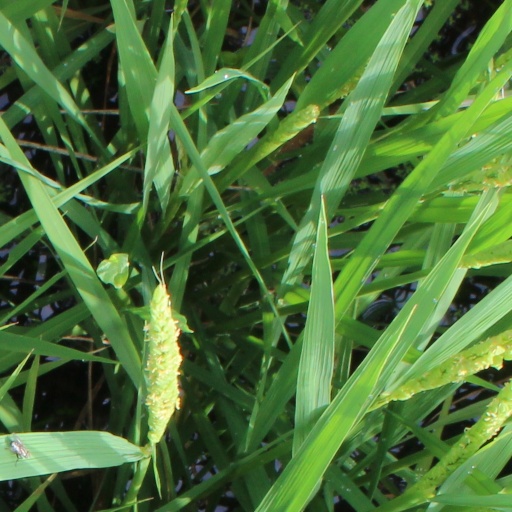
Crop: rice